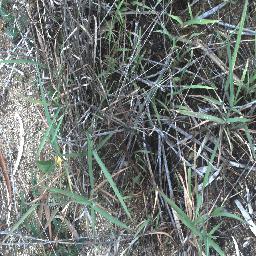
Label: negative